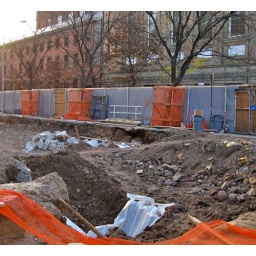
Three of the six trees in question inside the construction fence along Thompson Street.